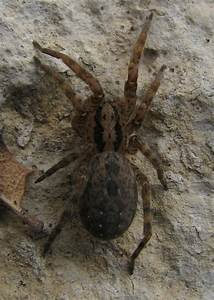
Label: spider